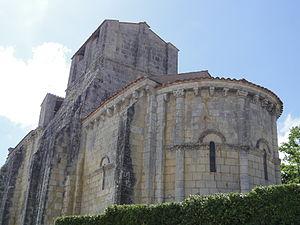
L'église Saint-André est une église catholique située à Annepont, en France.
Cet article recense une partie des monuments historiques de la Charente-Maritime, en France.
Cet article recense les monuments historiques français classés en 1907.